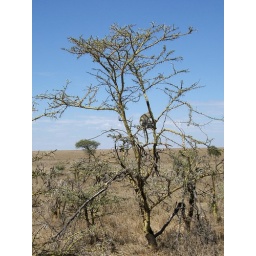
monkey in the tree